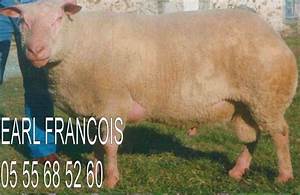
Label: pecora